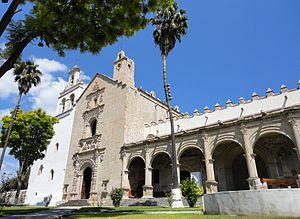
Selon le site officiel du Secrétariat du Tourisme, en juin 2019 le Mexique comptait 121 pueblos mágicos répartis dans 31 états de la fédération.